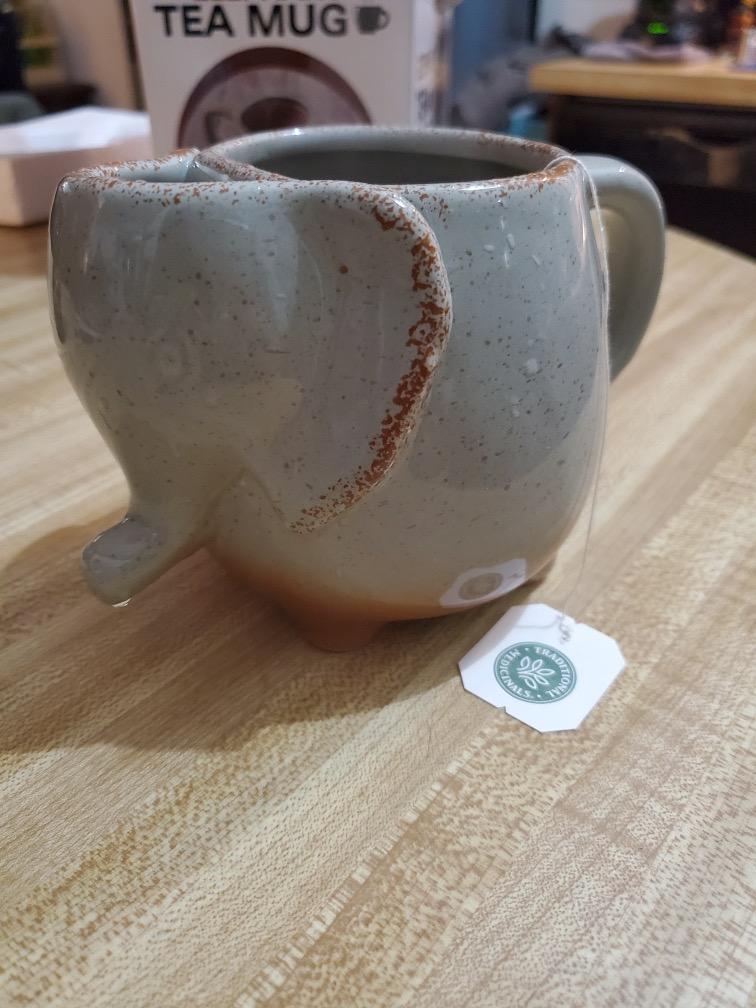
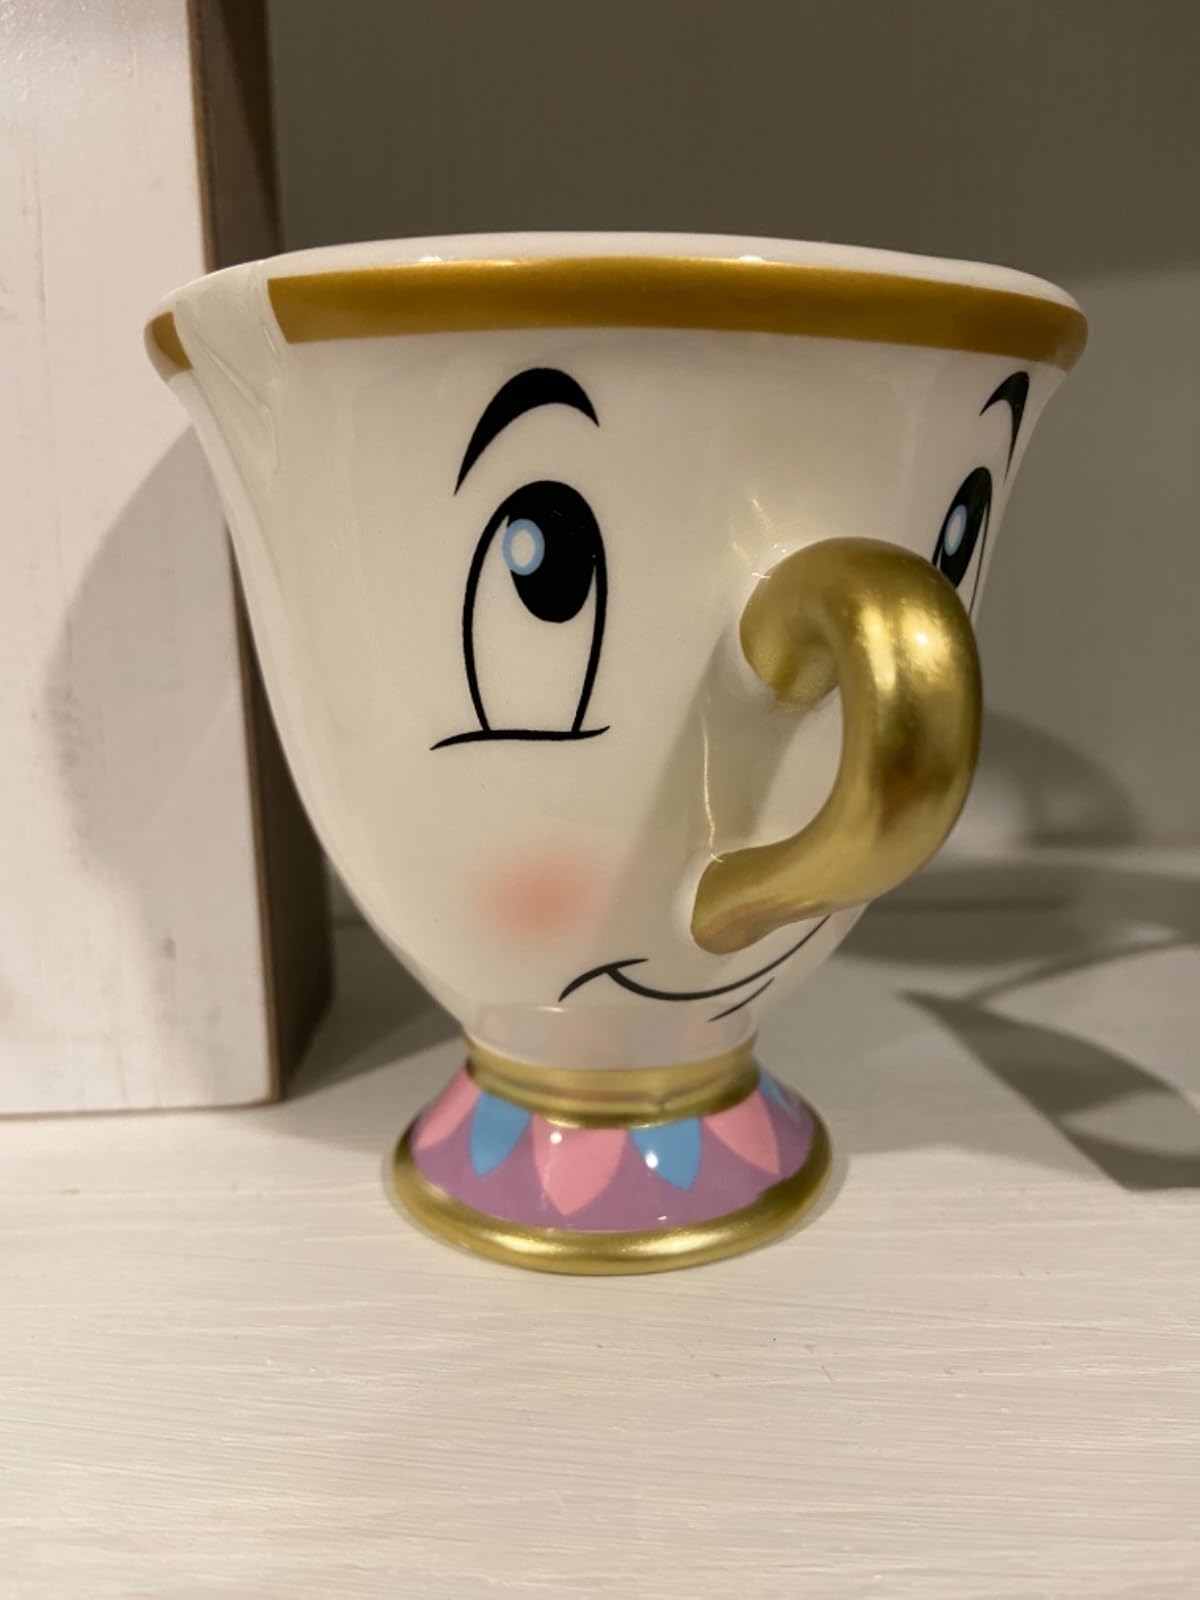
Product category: items_mug
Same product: no